Cloud 9 (2006 film)

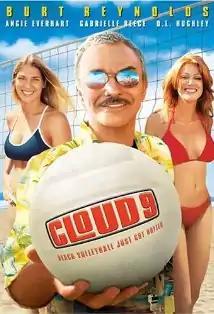
Film poster

Cloud 9 is a 2006 American direct-to-DVD sports comedy film starring Burt Reynolds that was written and produced by Brett Hudson, Burt Kearns and Albert S. Ruddy. It was the last comedy in which Reynolds reprised and updated his role as the charming rascal made legendary in films like "The Longest Yard" and "Smokey and the Bandit".